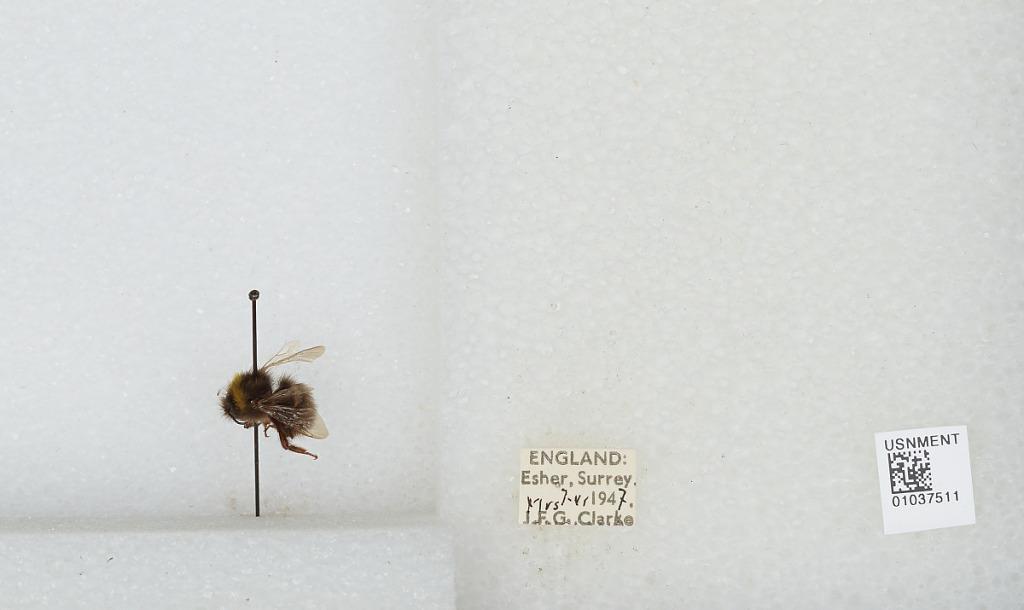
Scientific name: Bombus (Pyrobombus) pratorum (Linnaeus)
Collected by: J. Clarke
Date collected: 1947-6-7
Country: United Kingdom
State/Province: England
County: Surrey
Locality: Esher
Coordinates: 51.3691, -0.365